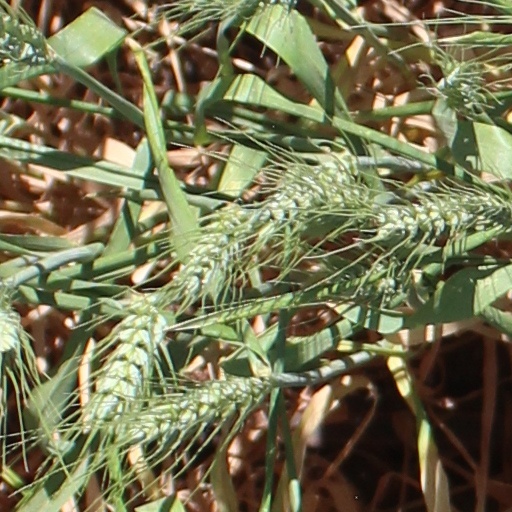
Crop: wheat